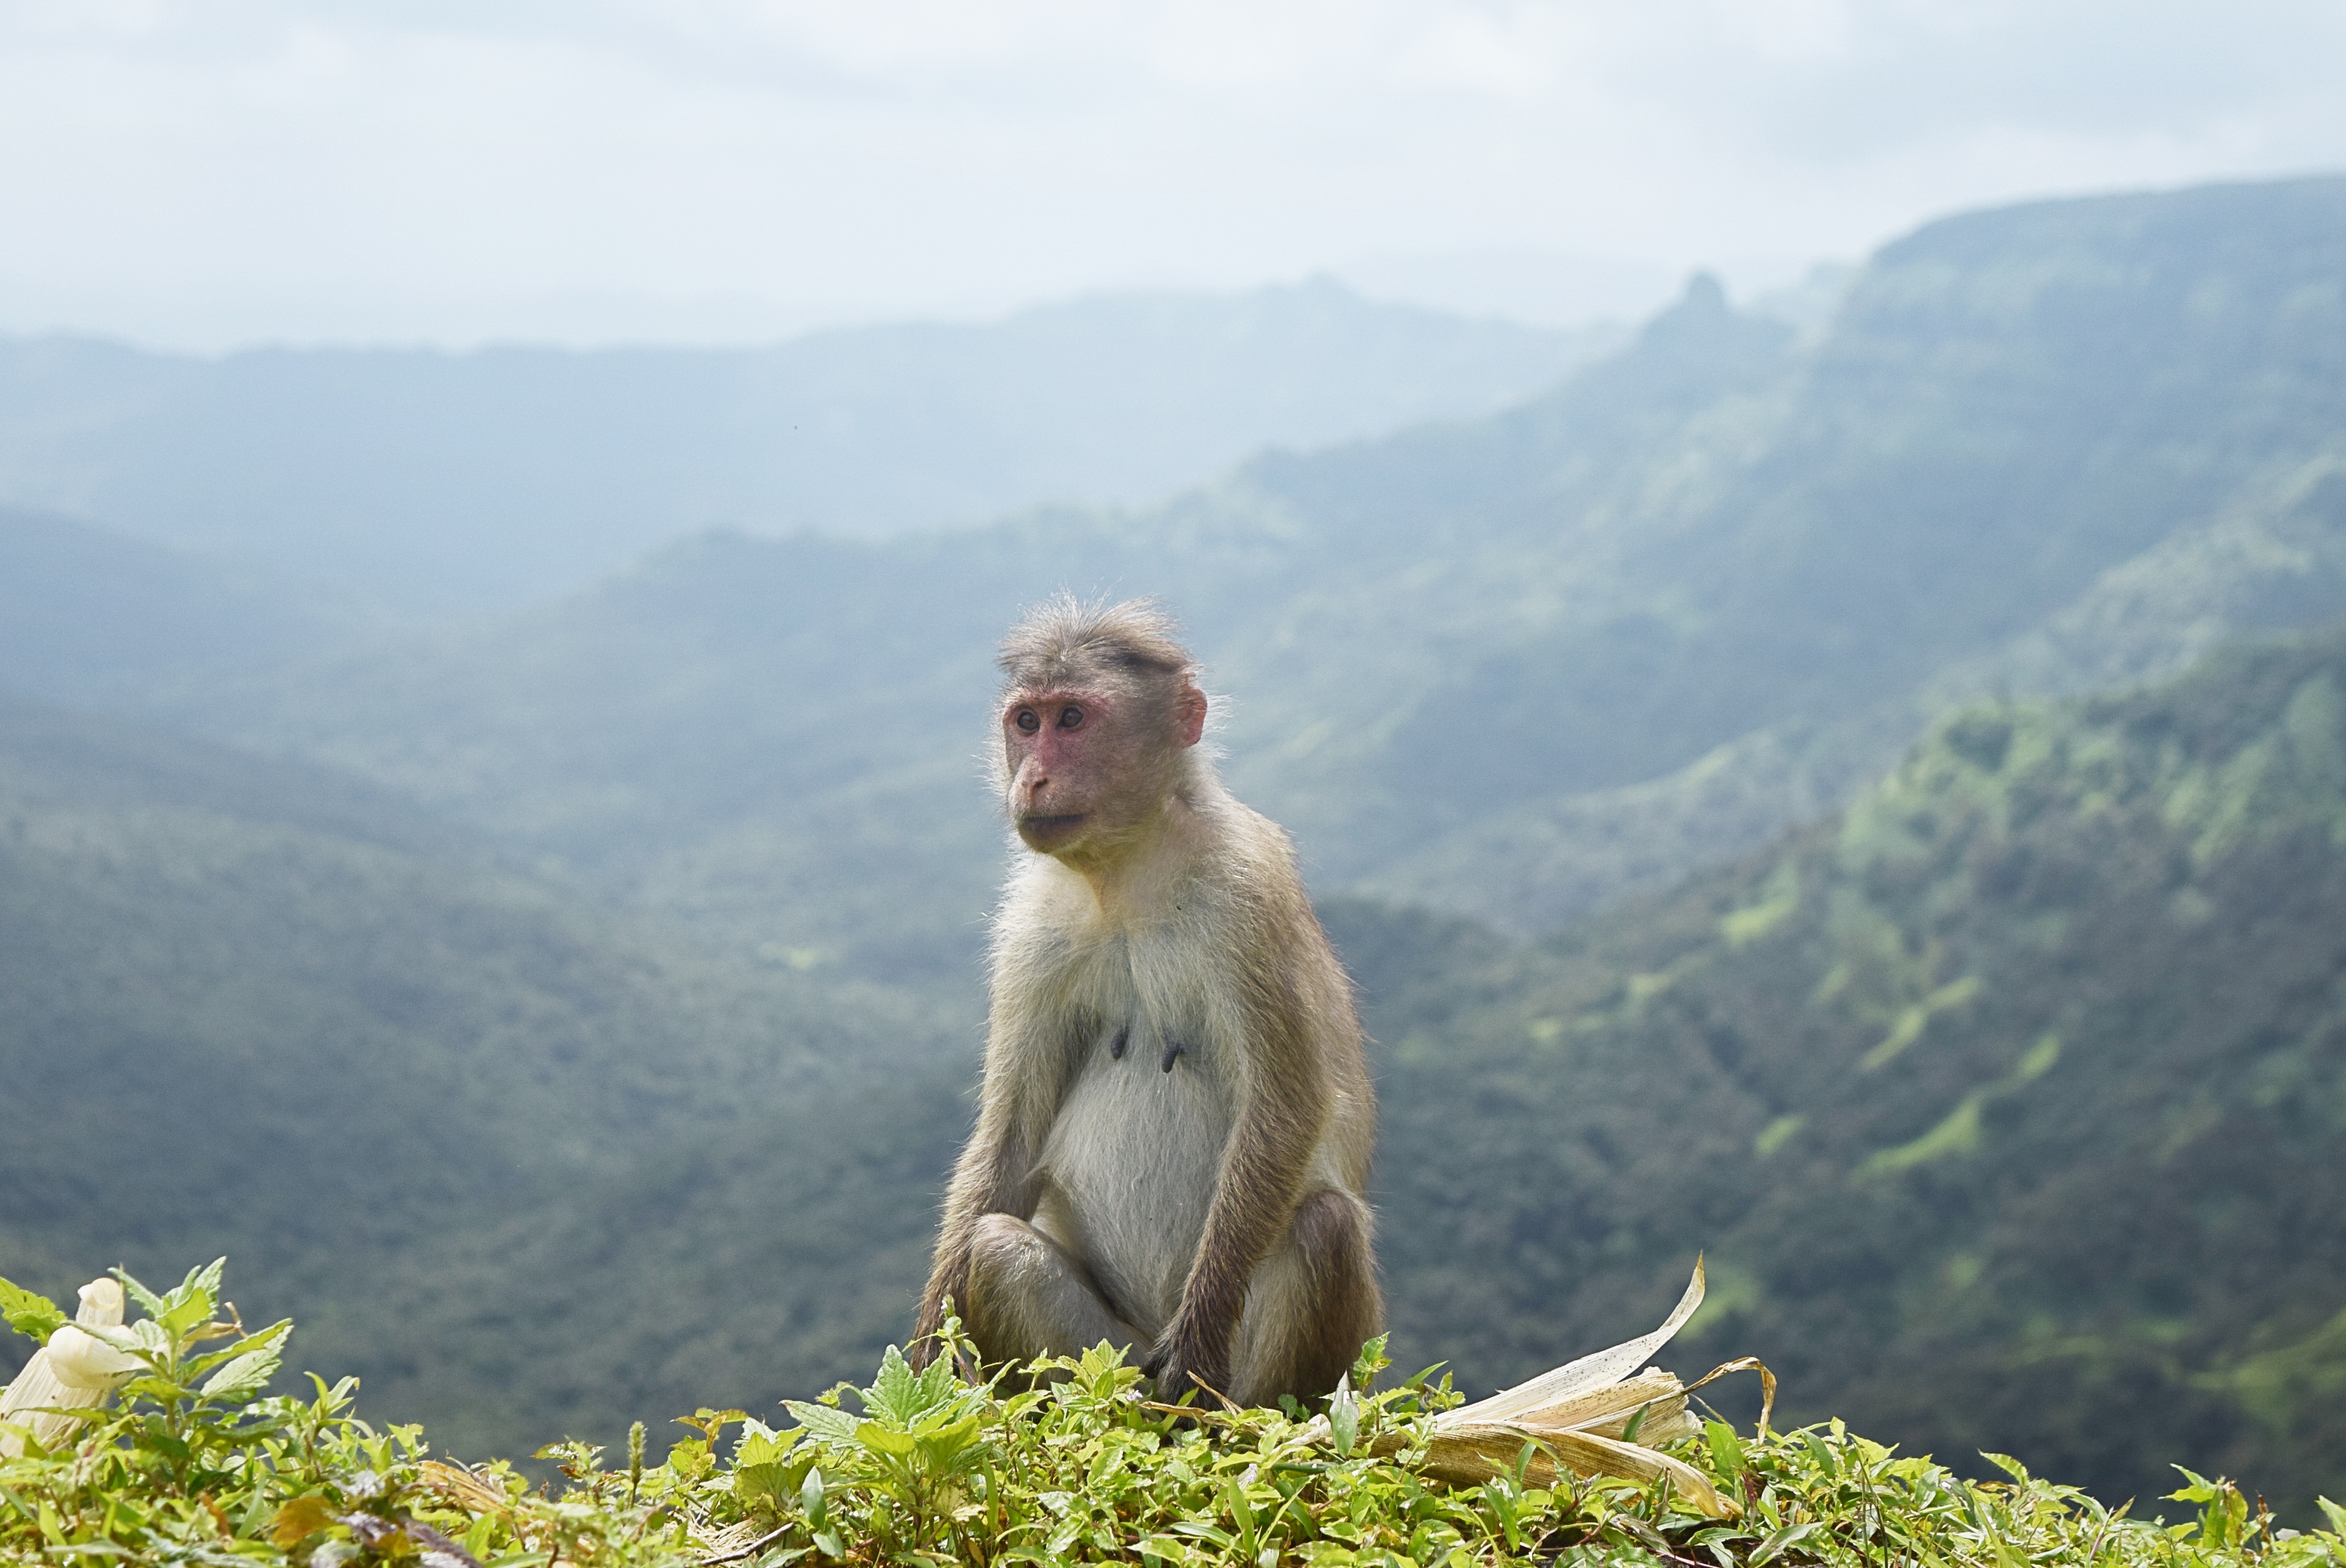
nature, forest, wilderness, animal, wildlife, wild, zoo, mammal, monkey, fauna, primate, macaque, old world monkey